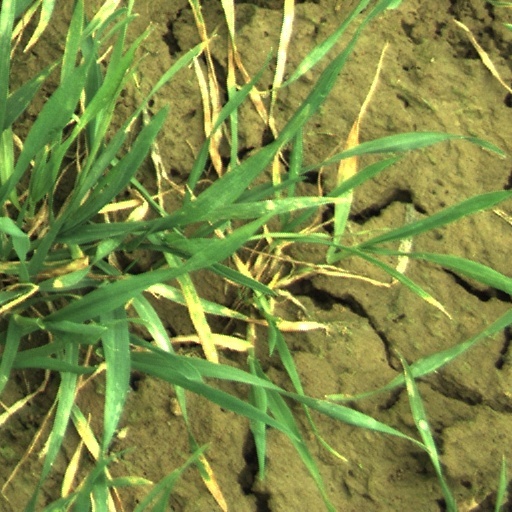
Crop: wheat